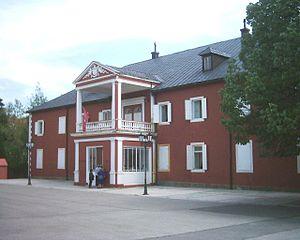
Cetinje est une ville et une municipalité du sud-ouest du Monténégro. En 2003, la ville comptait 15 137 habitants et la municipalité 18 482.
Le Monténégro est un pays des Balkans, en Europe du Sud, bordé par la mer Adriatique et frontalier de la Croatie, de la Bosnie-Herzégovine, de la Serbie, du Kosovo et de l'Albanie. La capitale est Podgorica, l'ancienne capitale royale est Cetinje qui détient également le titre de « capitale du trône ». Le Monténégro a déposé sa candidature d'adhésion à l'Union européenne en 2008.